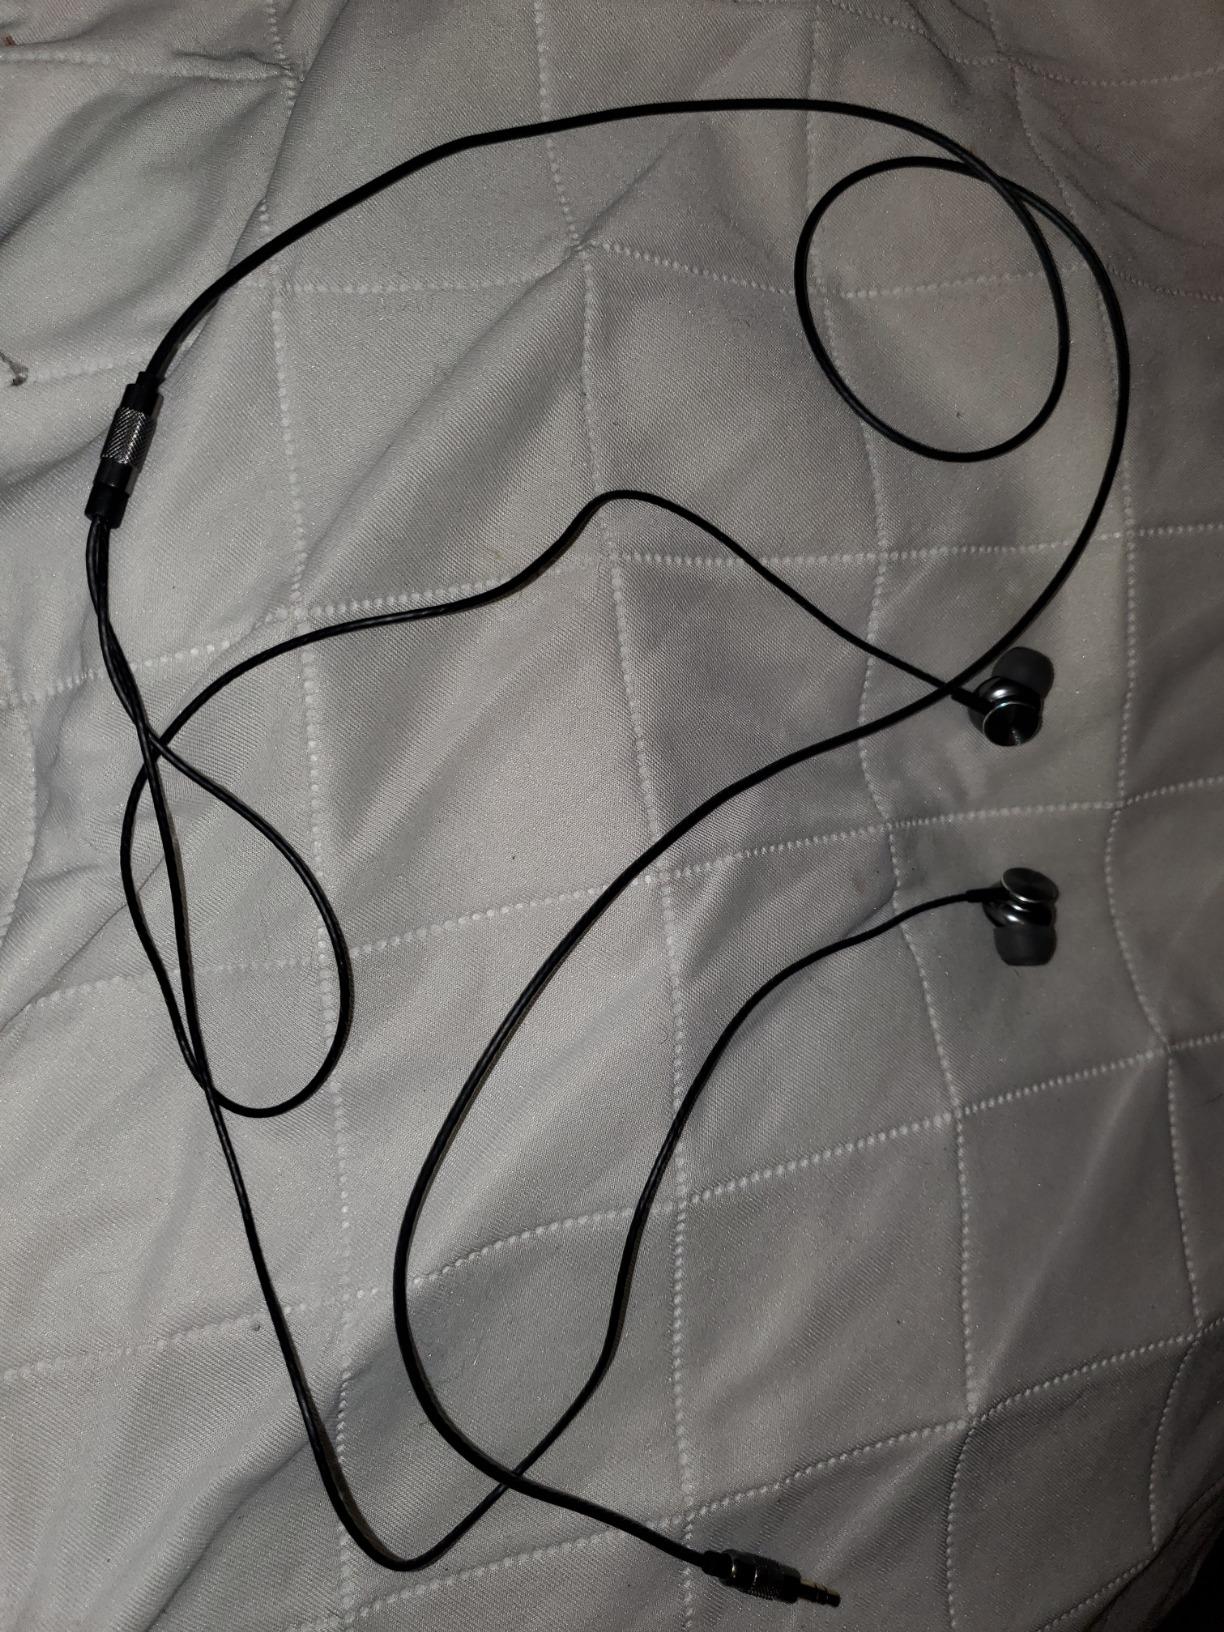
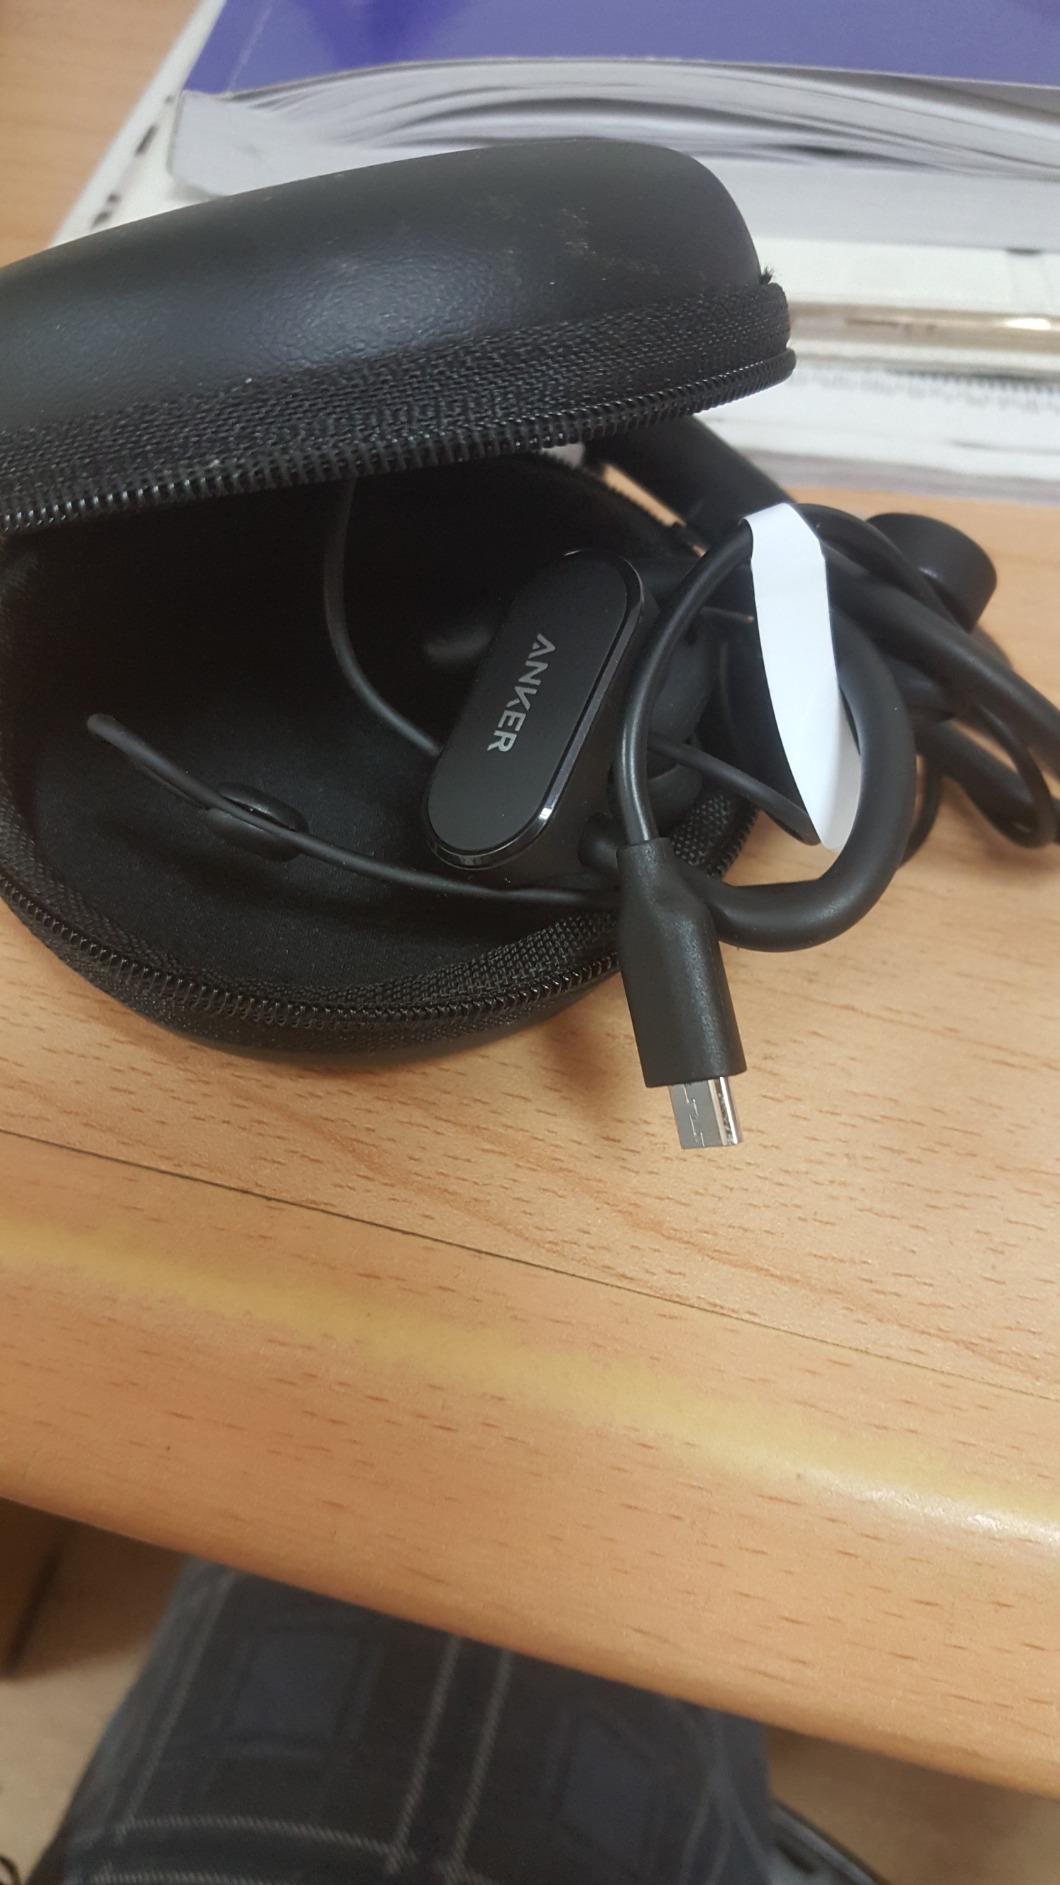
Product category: headphones
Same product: no